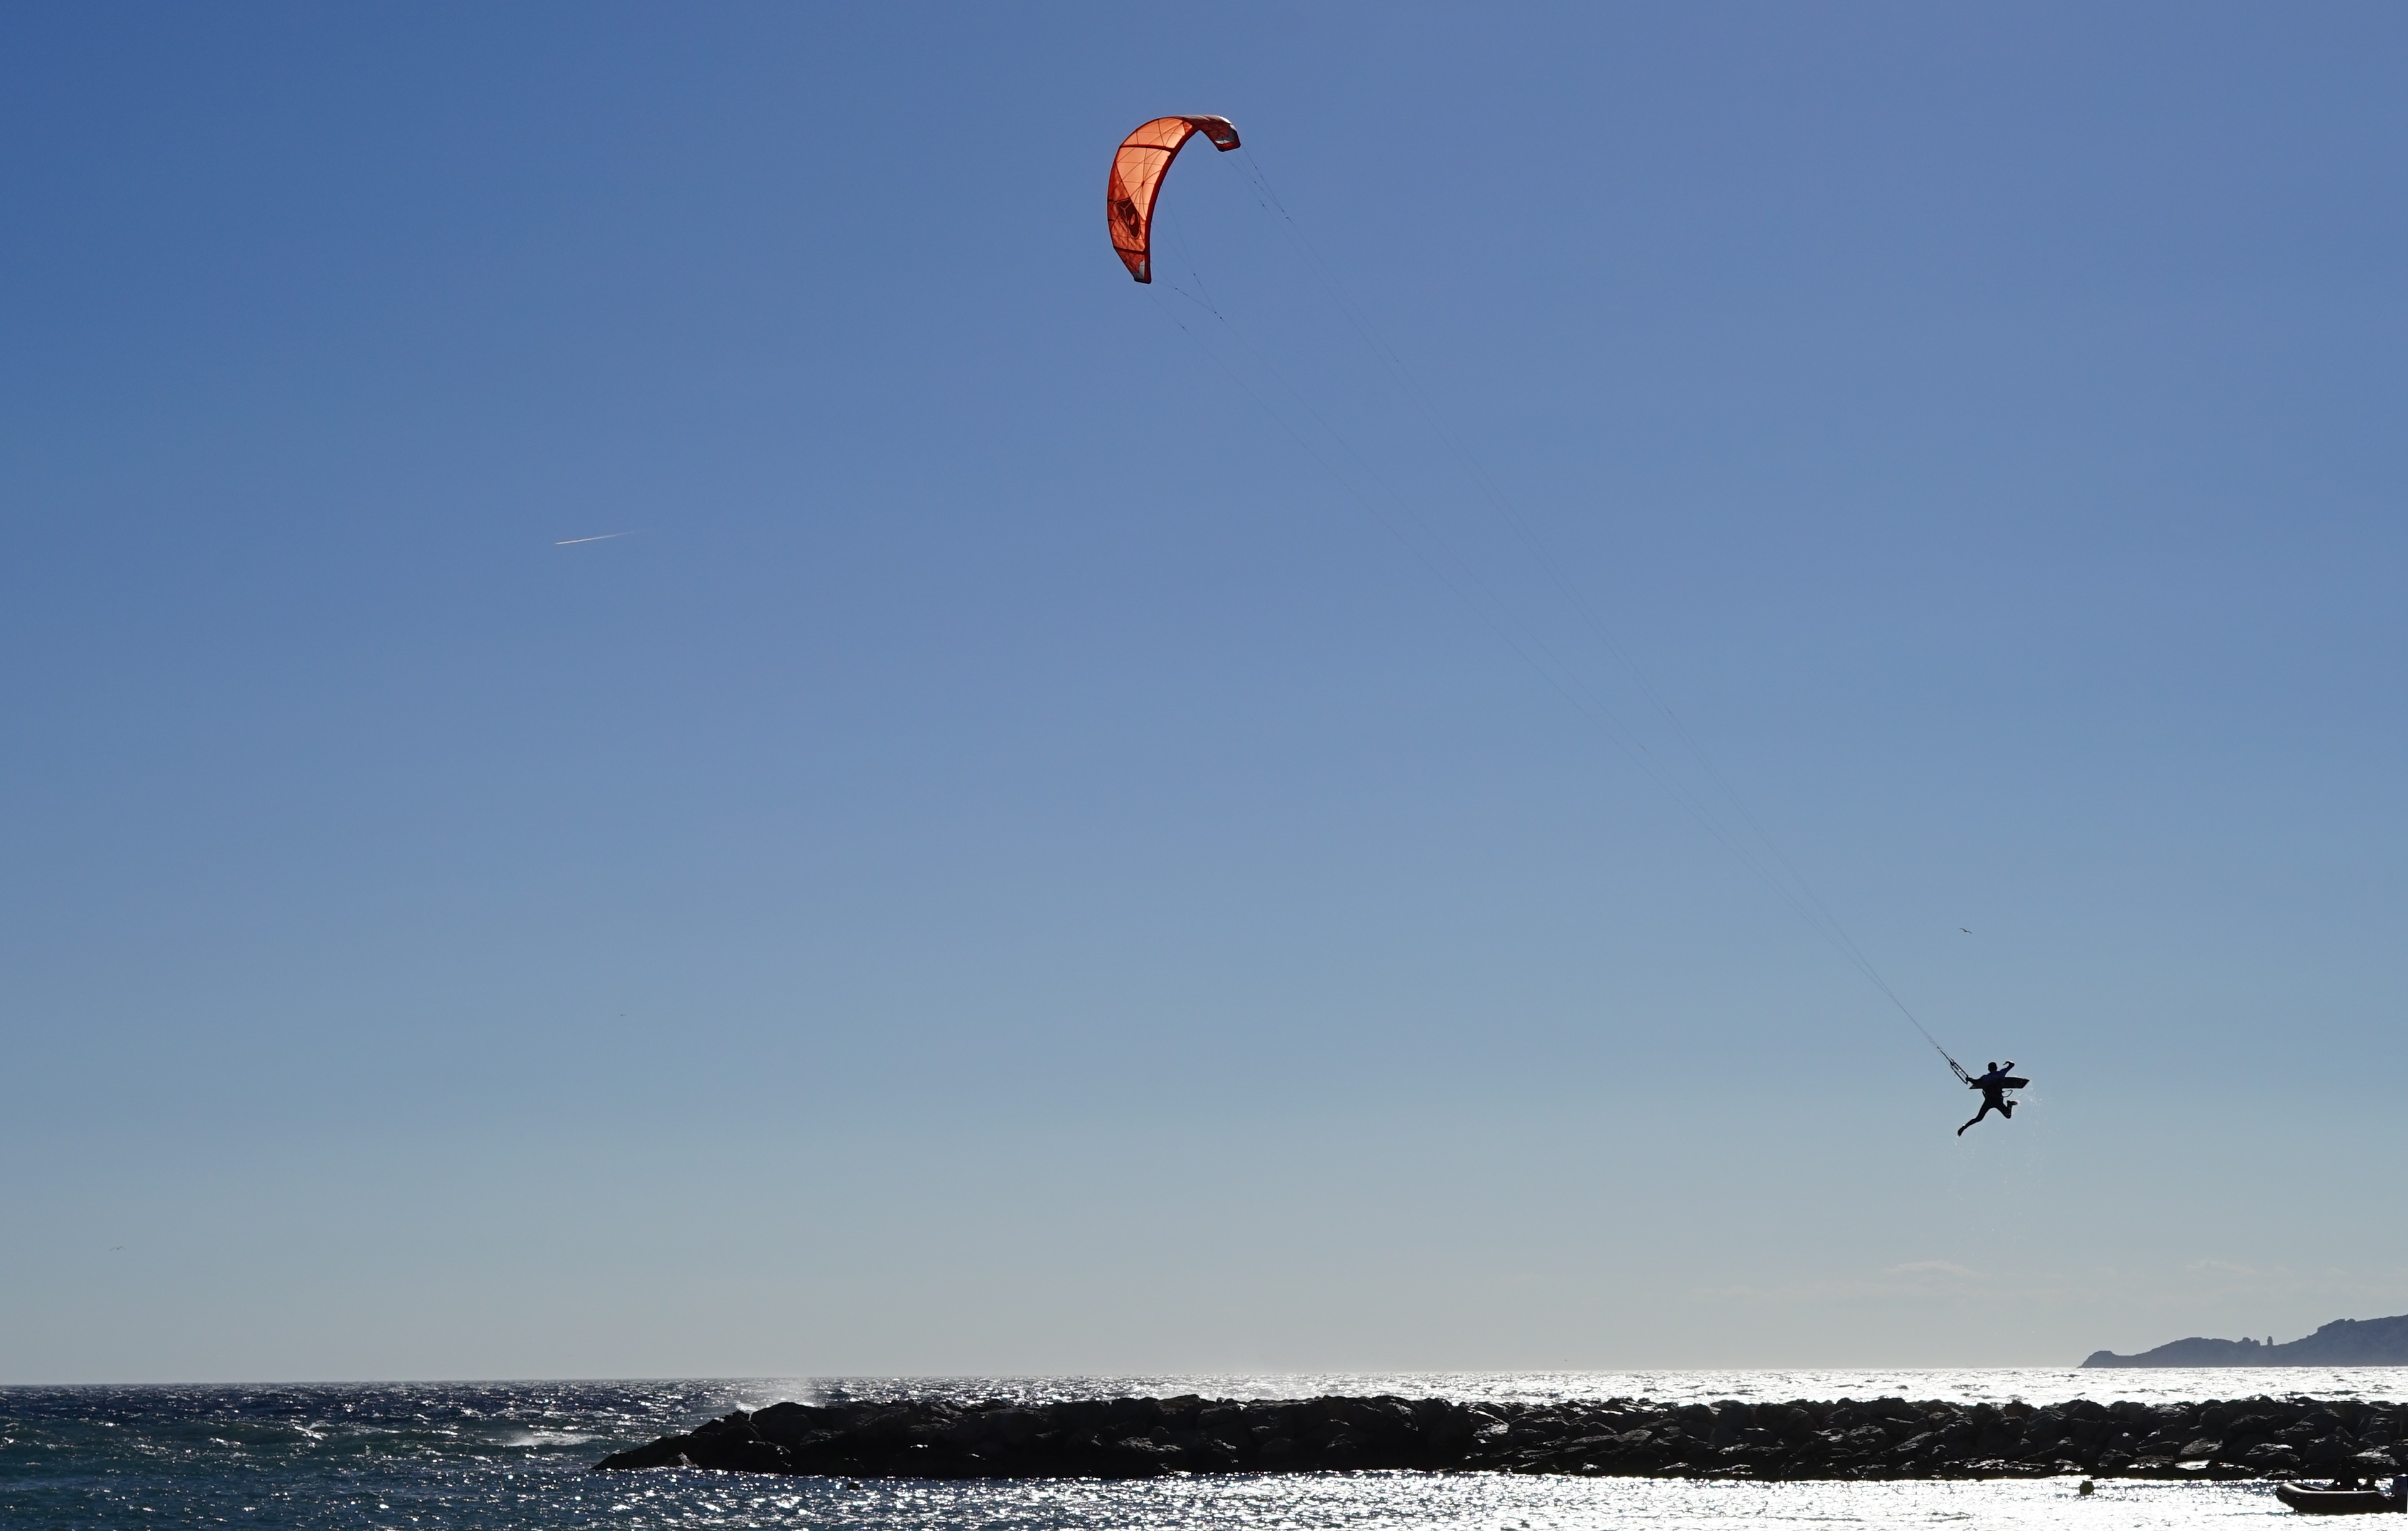
sea, ocean, jump, surf, sailing, extreme sport, toy, sports, marseille, kitesurfing, water sports, water sport, kite surfing, extreme sports, windsports, boardsport, kite sports, individual sports